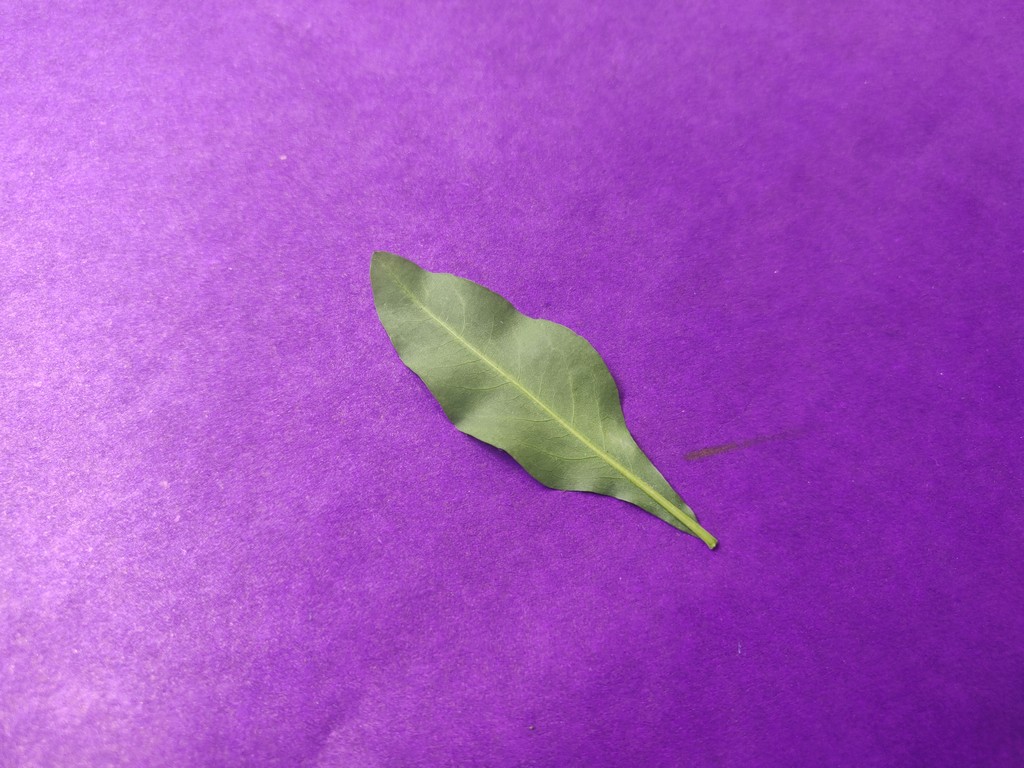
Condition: Healthy
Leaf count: single
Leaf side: back